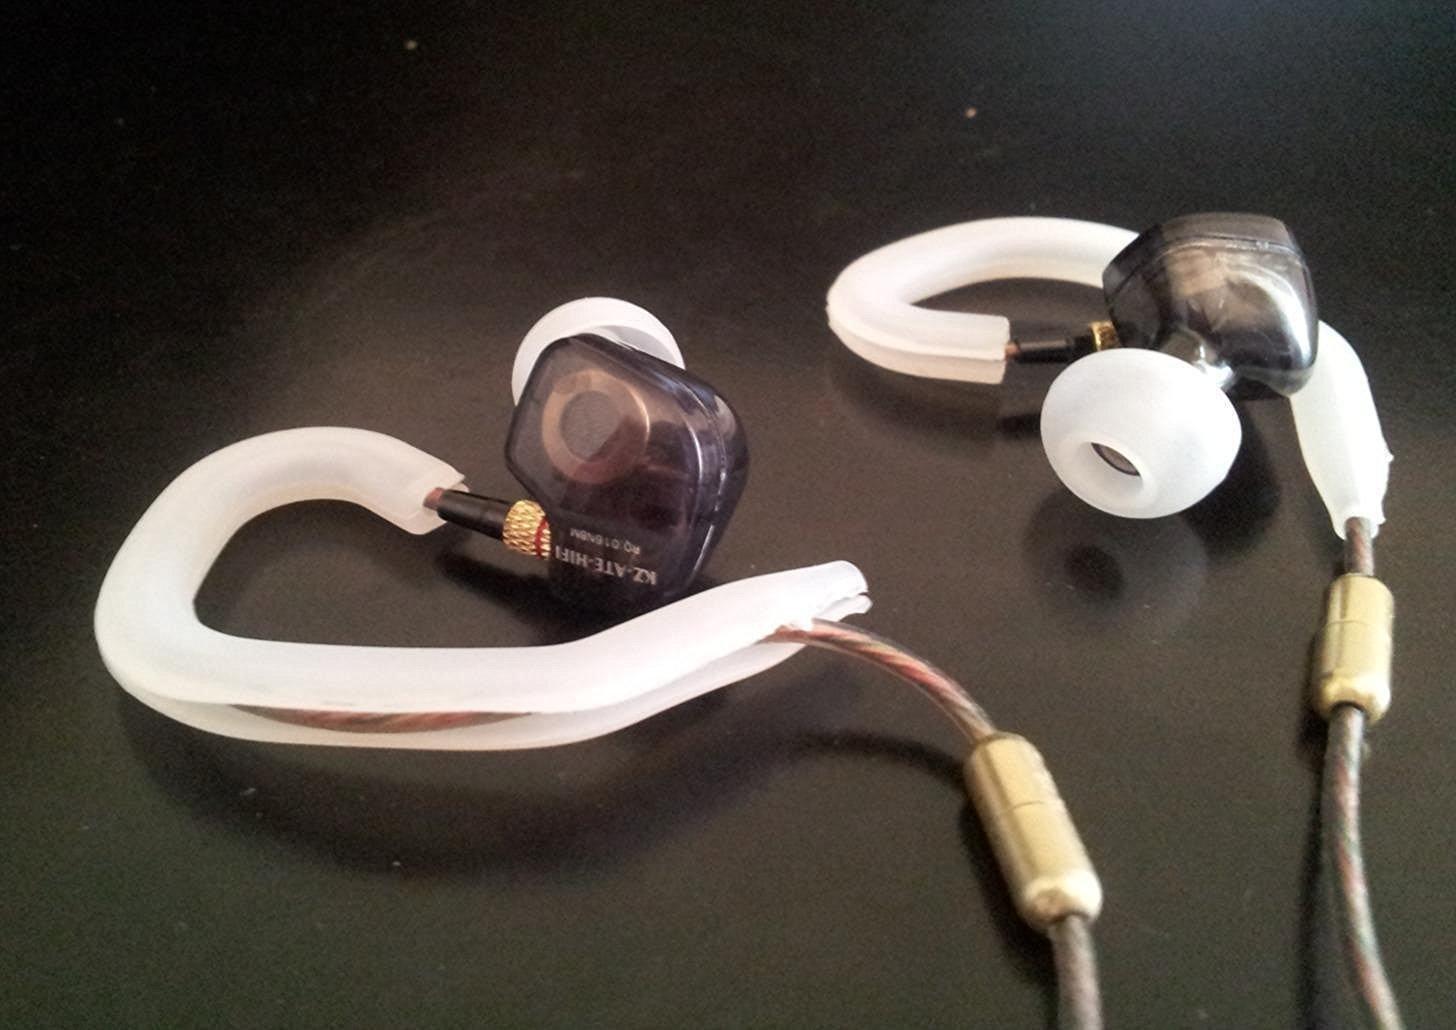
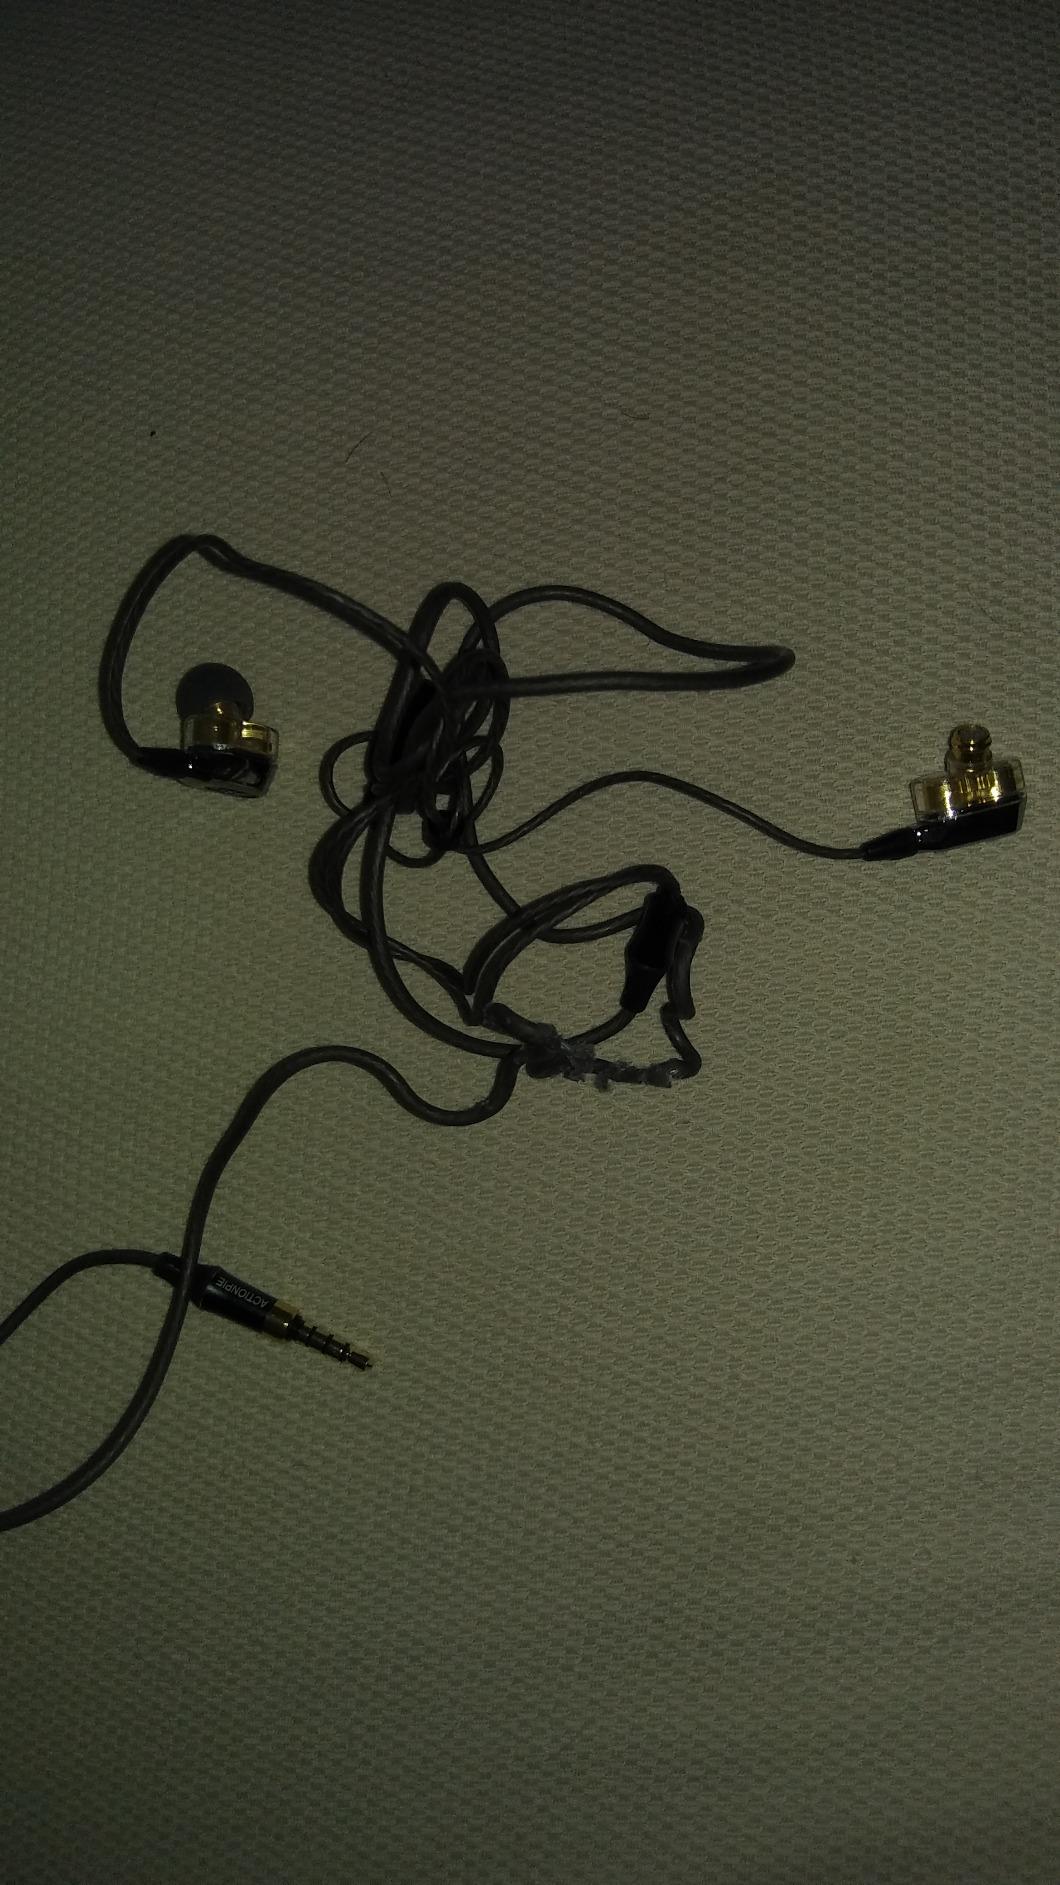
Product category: headphones
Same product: no